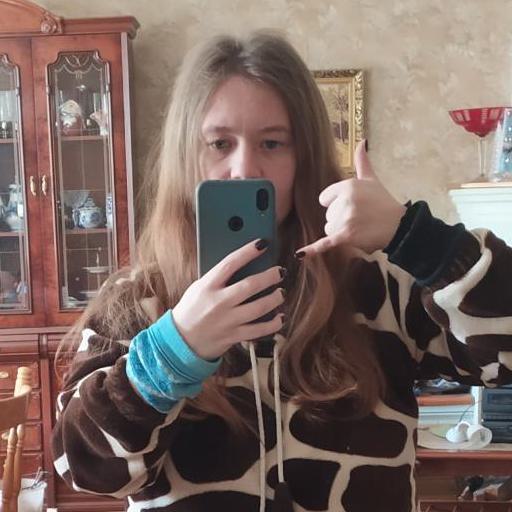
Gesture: no_gesture